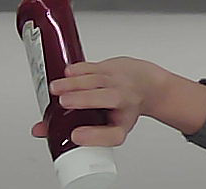
Product: heinz_ketchup